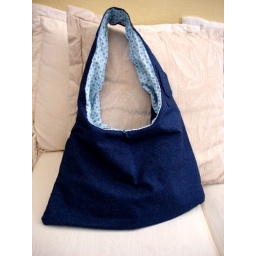
Nappy bag for Christy -- baby boy is due in two weeks.